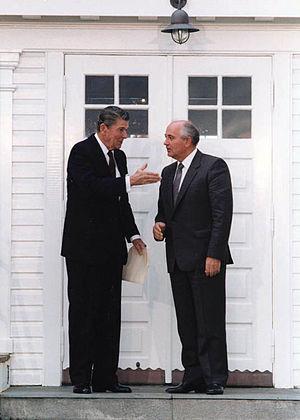
Mikhaïl Sergueïevitch Gorbatchev ou Gorbatchov, né le 2 mars 1931 à Privolnoïe dans l'actuel kraï de Stavropol, est un homme d'État soviétique et russe qui dirigea l'URSS entre 1985 et 1991.
1986 est une année commune commençant un mercredi.